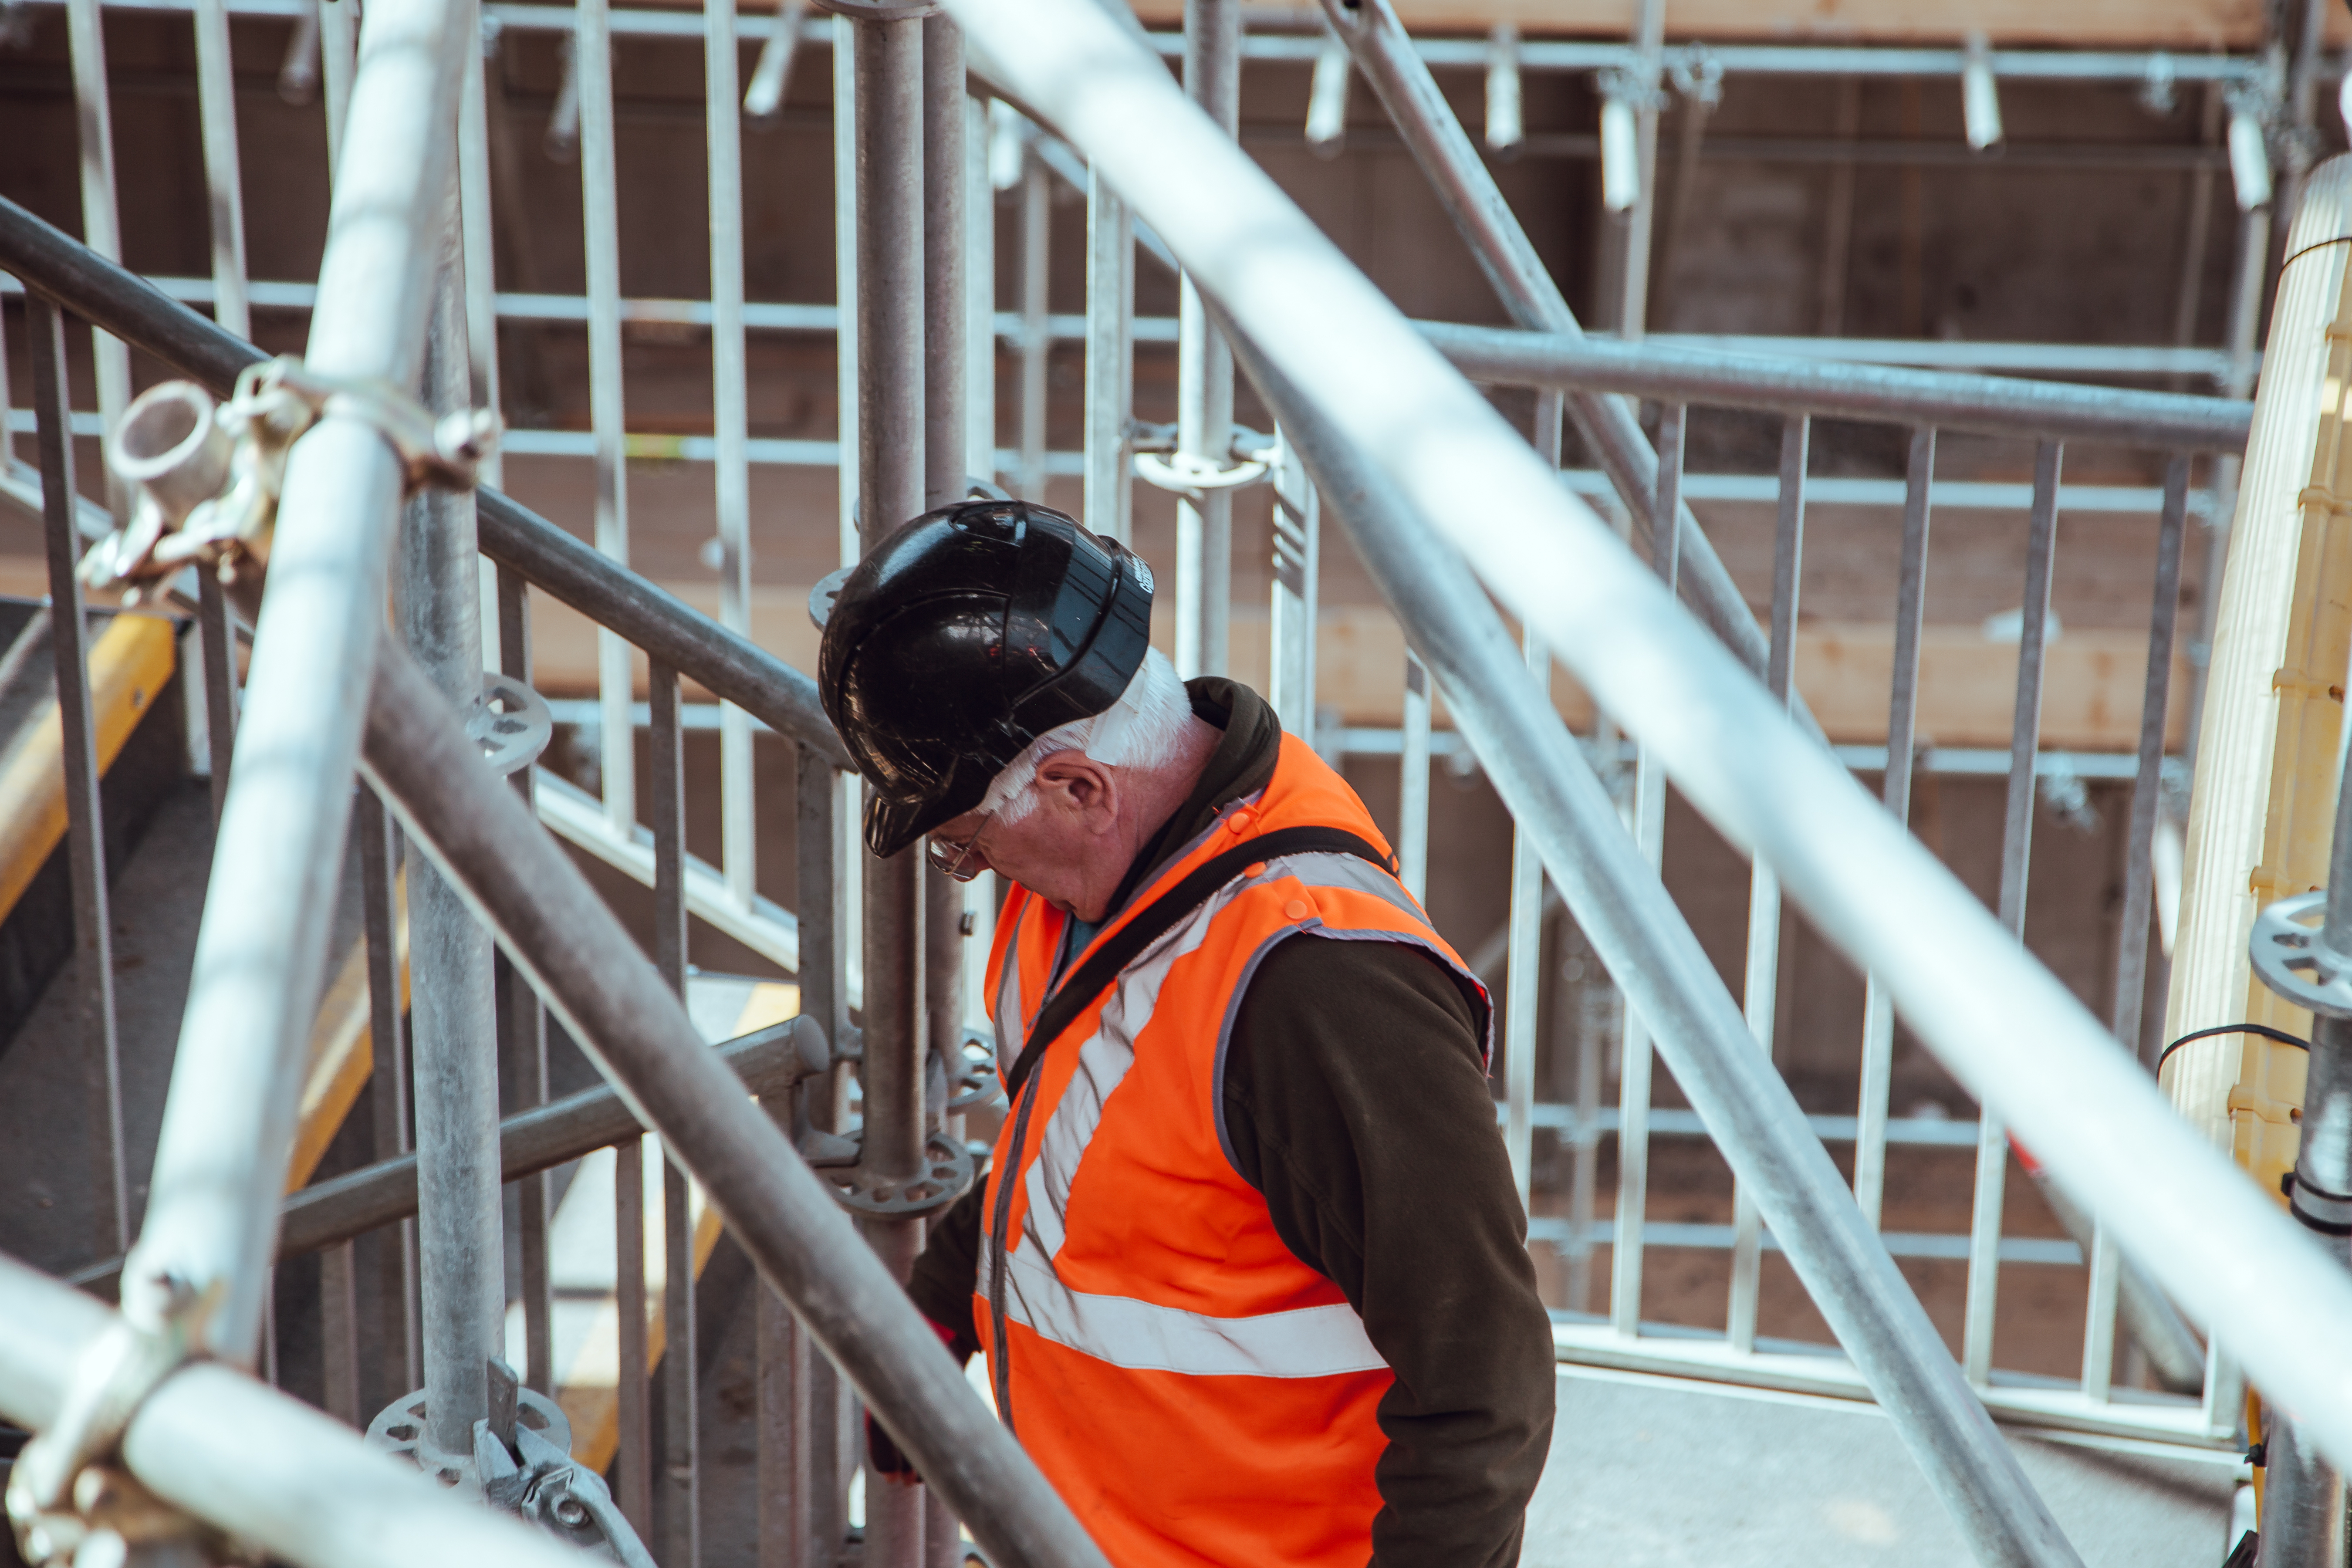
construction, laborer, construction worker